2017–18 Winthrop Eagles men's basketball team

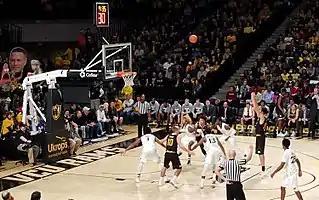
Xavier Cooks shooting a free throw against VCU.

The 2017–18 Winthrop Eagles men's basketball team represented Winthrop University during the 2017–18 NCAA Division I men's basketball season. The Eagles, led by sixth-year head coach Pat Kelsey, played their home games at the Winthrop Coliseum in Rock Hill, South Carolina as members of the Big South Conference. They finished the season 19–12, 12–6 in Big South play to finish in a tie for second place. They defeated Gardner–Webb in the quarterfinals of the Big South tournament before losing in the semifinals to Radford.